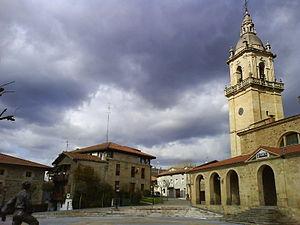
Iurreta en basque ou Yurreta en espagnol est une commune de Biscaye dans la communauté autonome du Pays basque en Espagne.